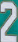
Number: 2